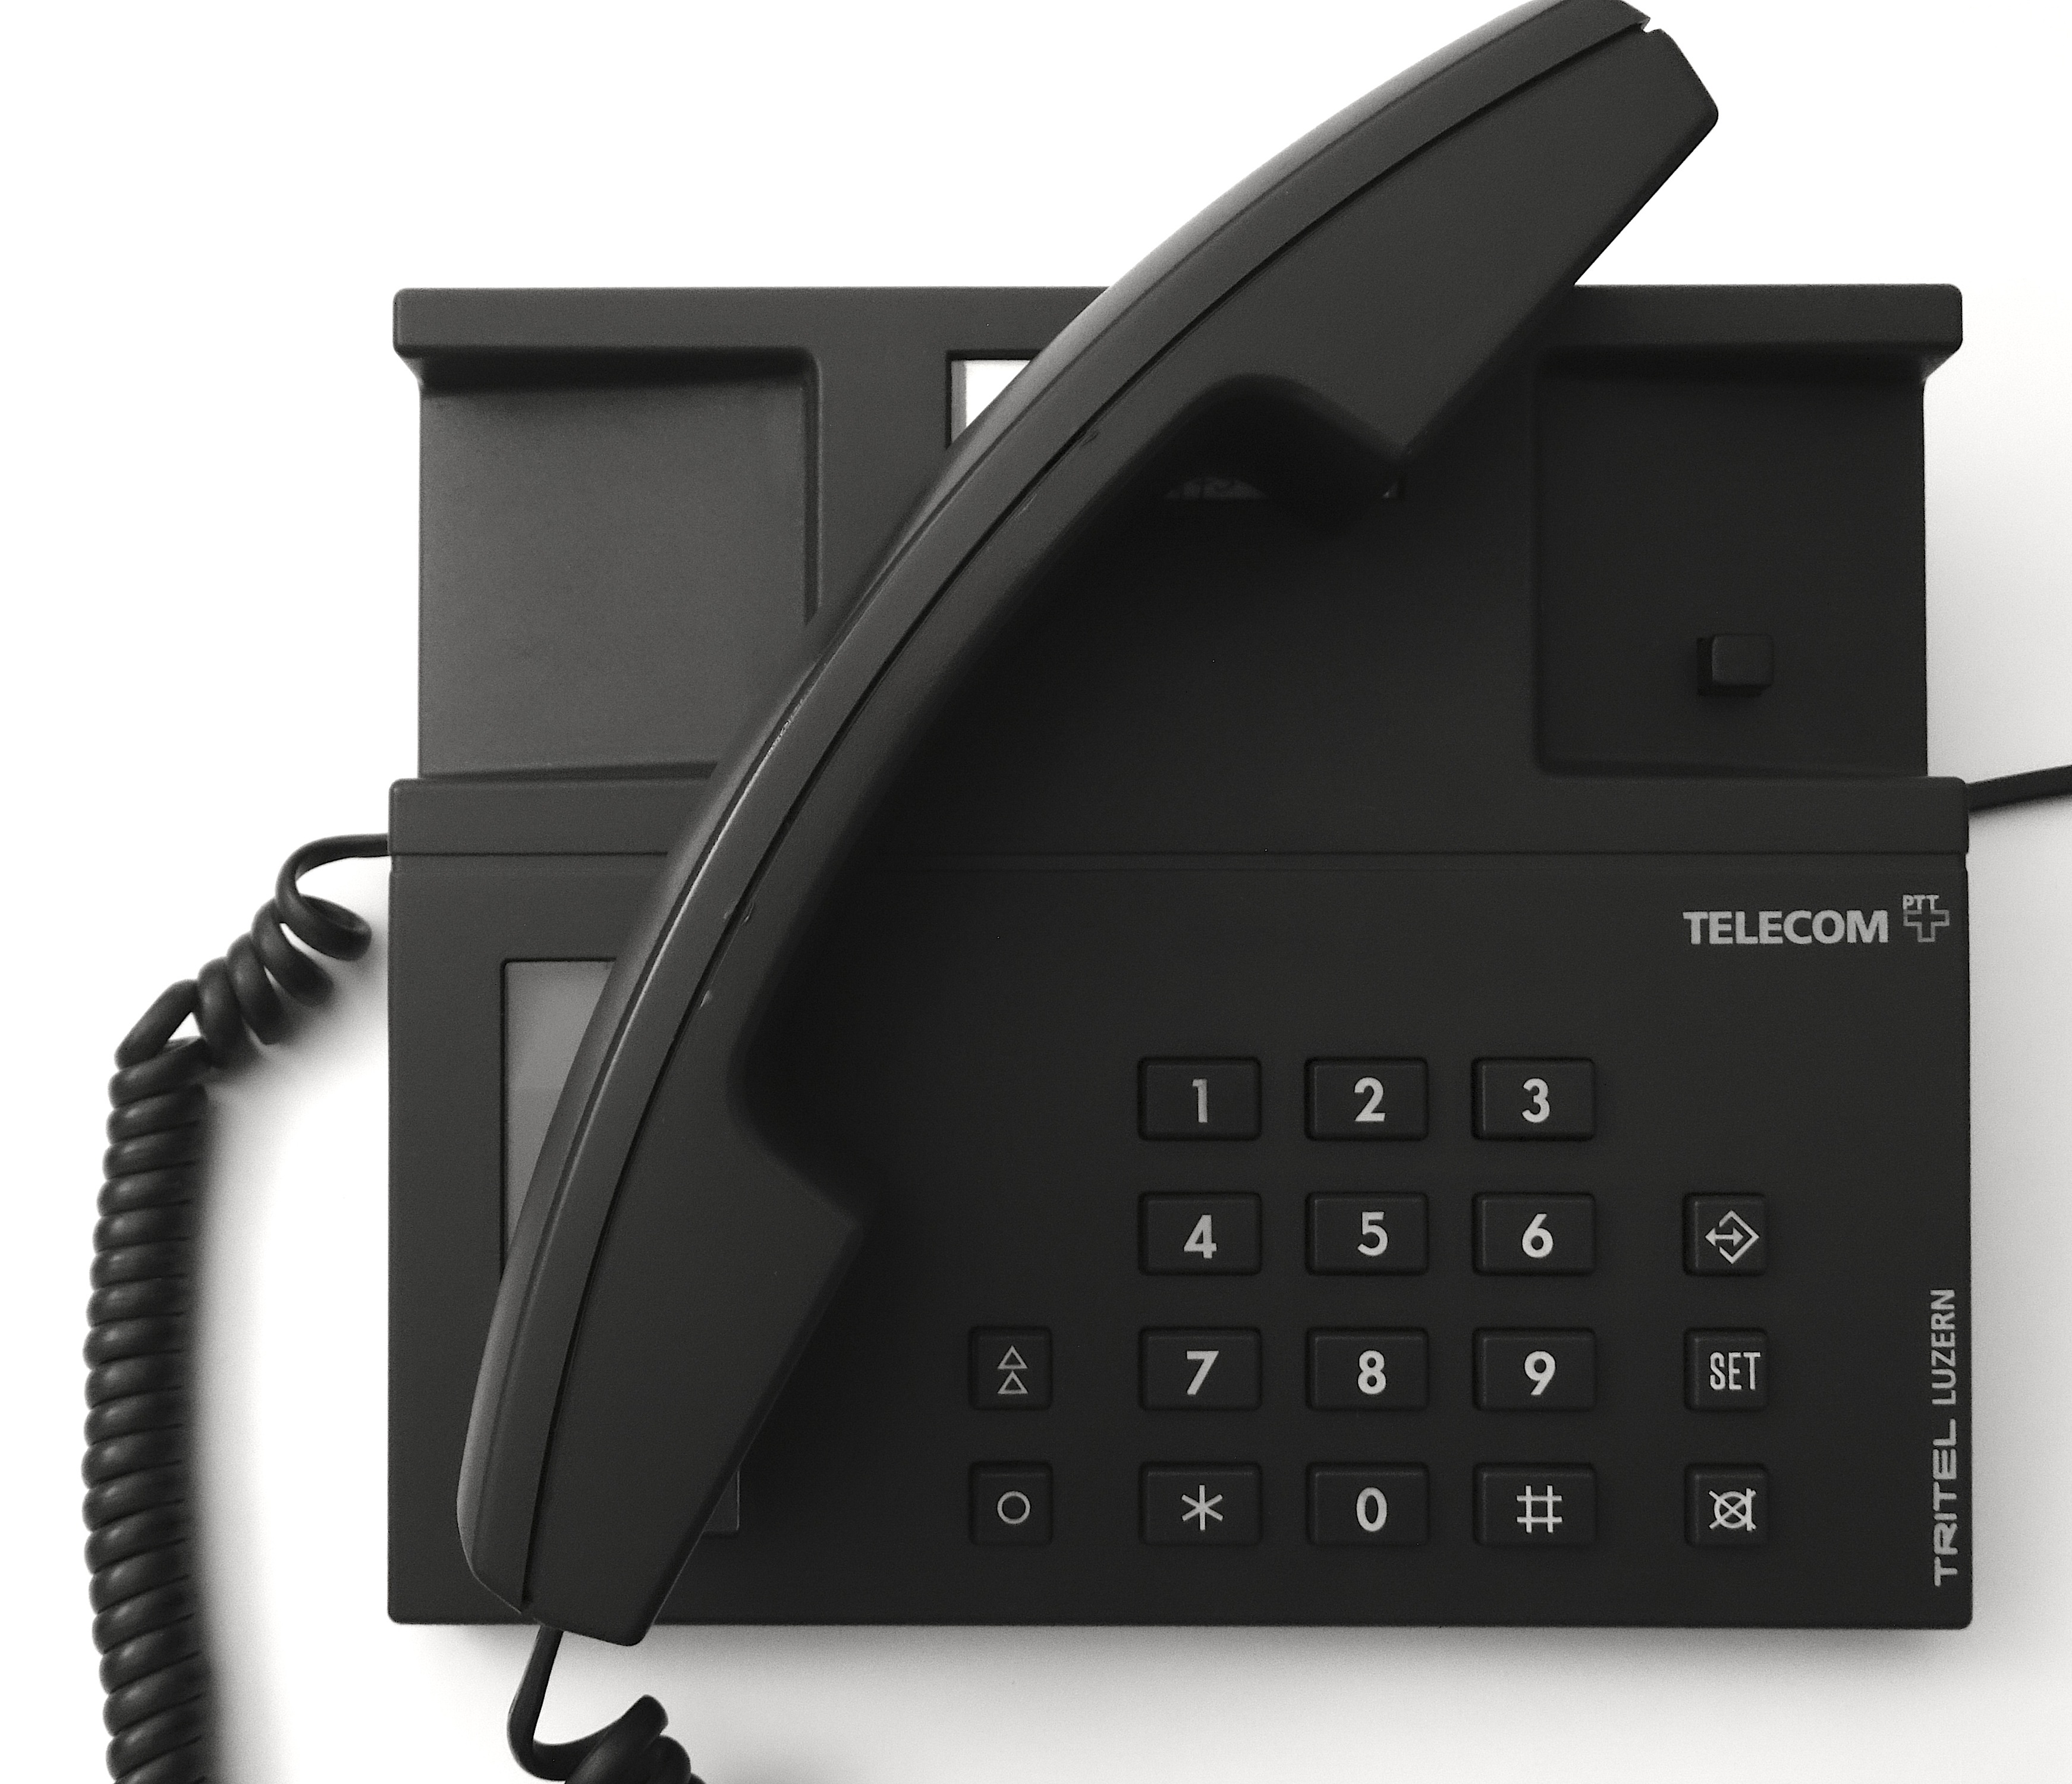
technology, phone, telephone, communication, talk, product, call, listen, company, enterprise, select, occupied, product design, make the call, talk to each other, numeric keypad, telephony, corded phone